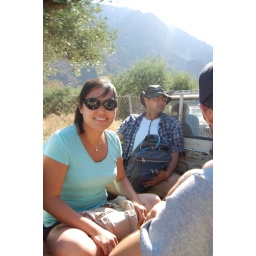
Azoria truck ride up the mountain (brought to you by Toyota)